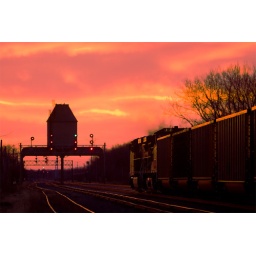
A westbound empty coal train motors into the spectacular sunset, about to pass underneath the coaling tower at Nelson, IL.